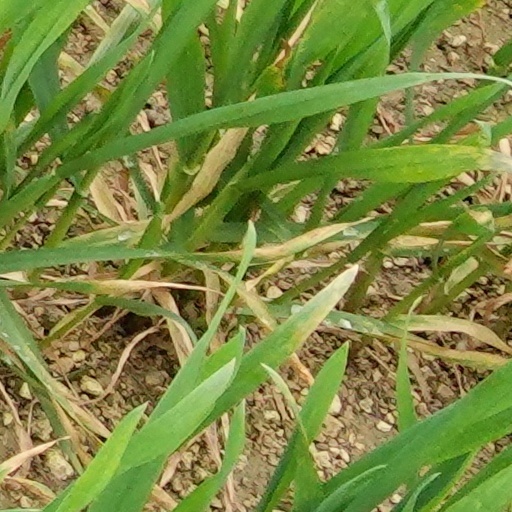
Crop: wheat